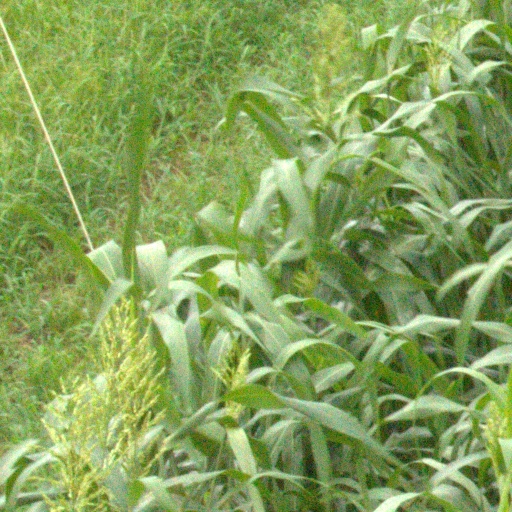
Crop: sorghum